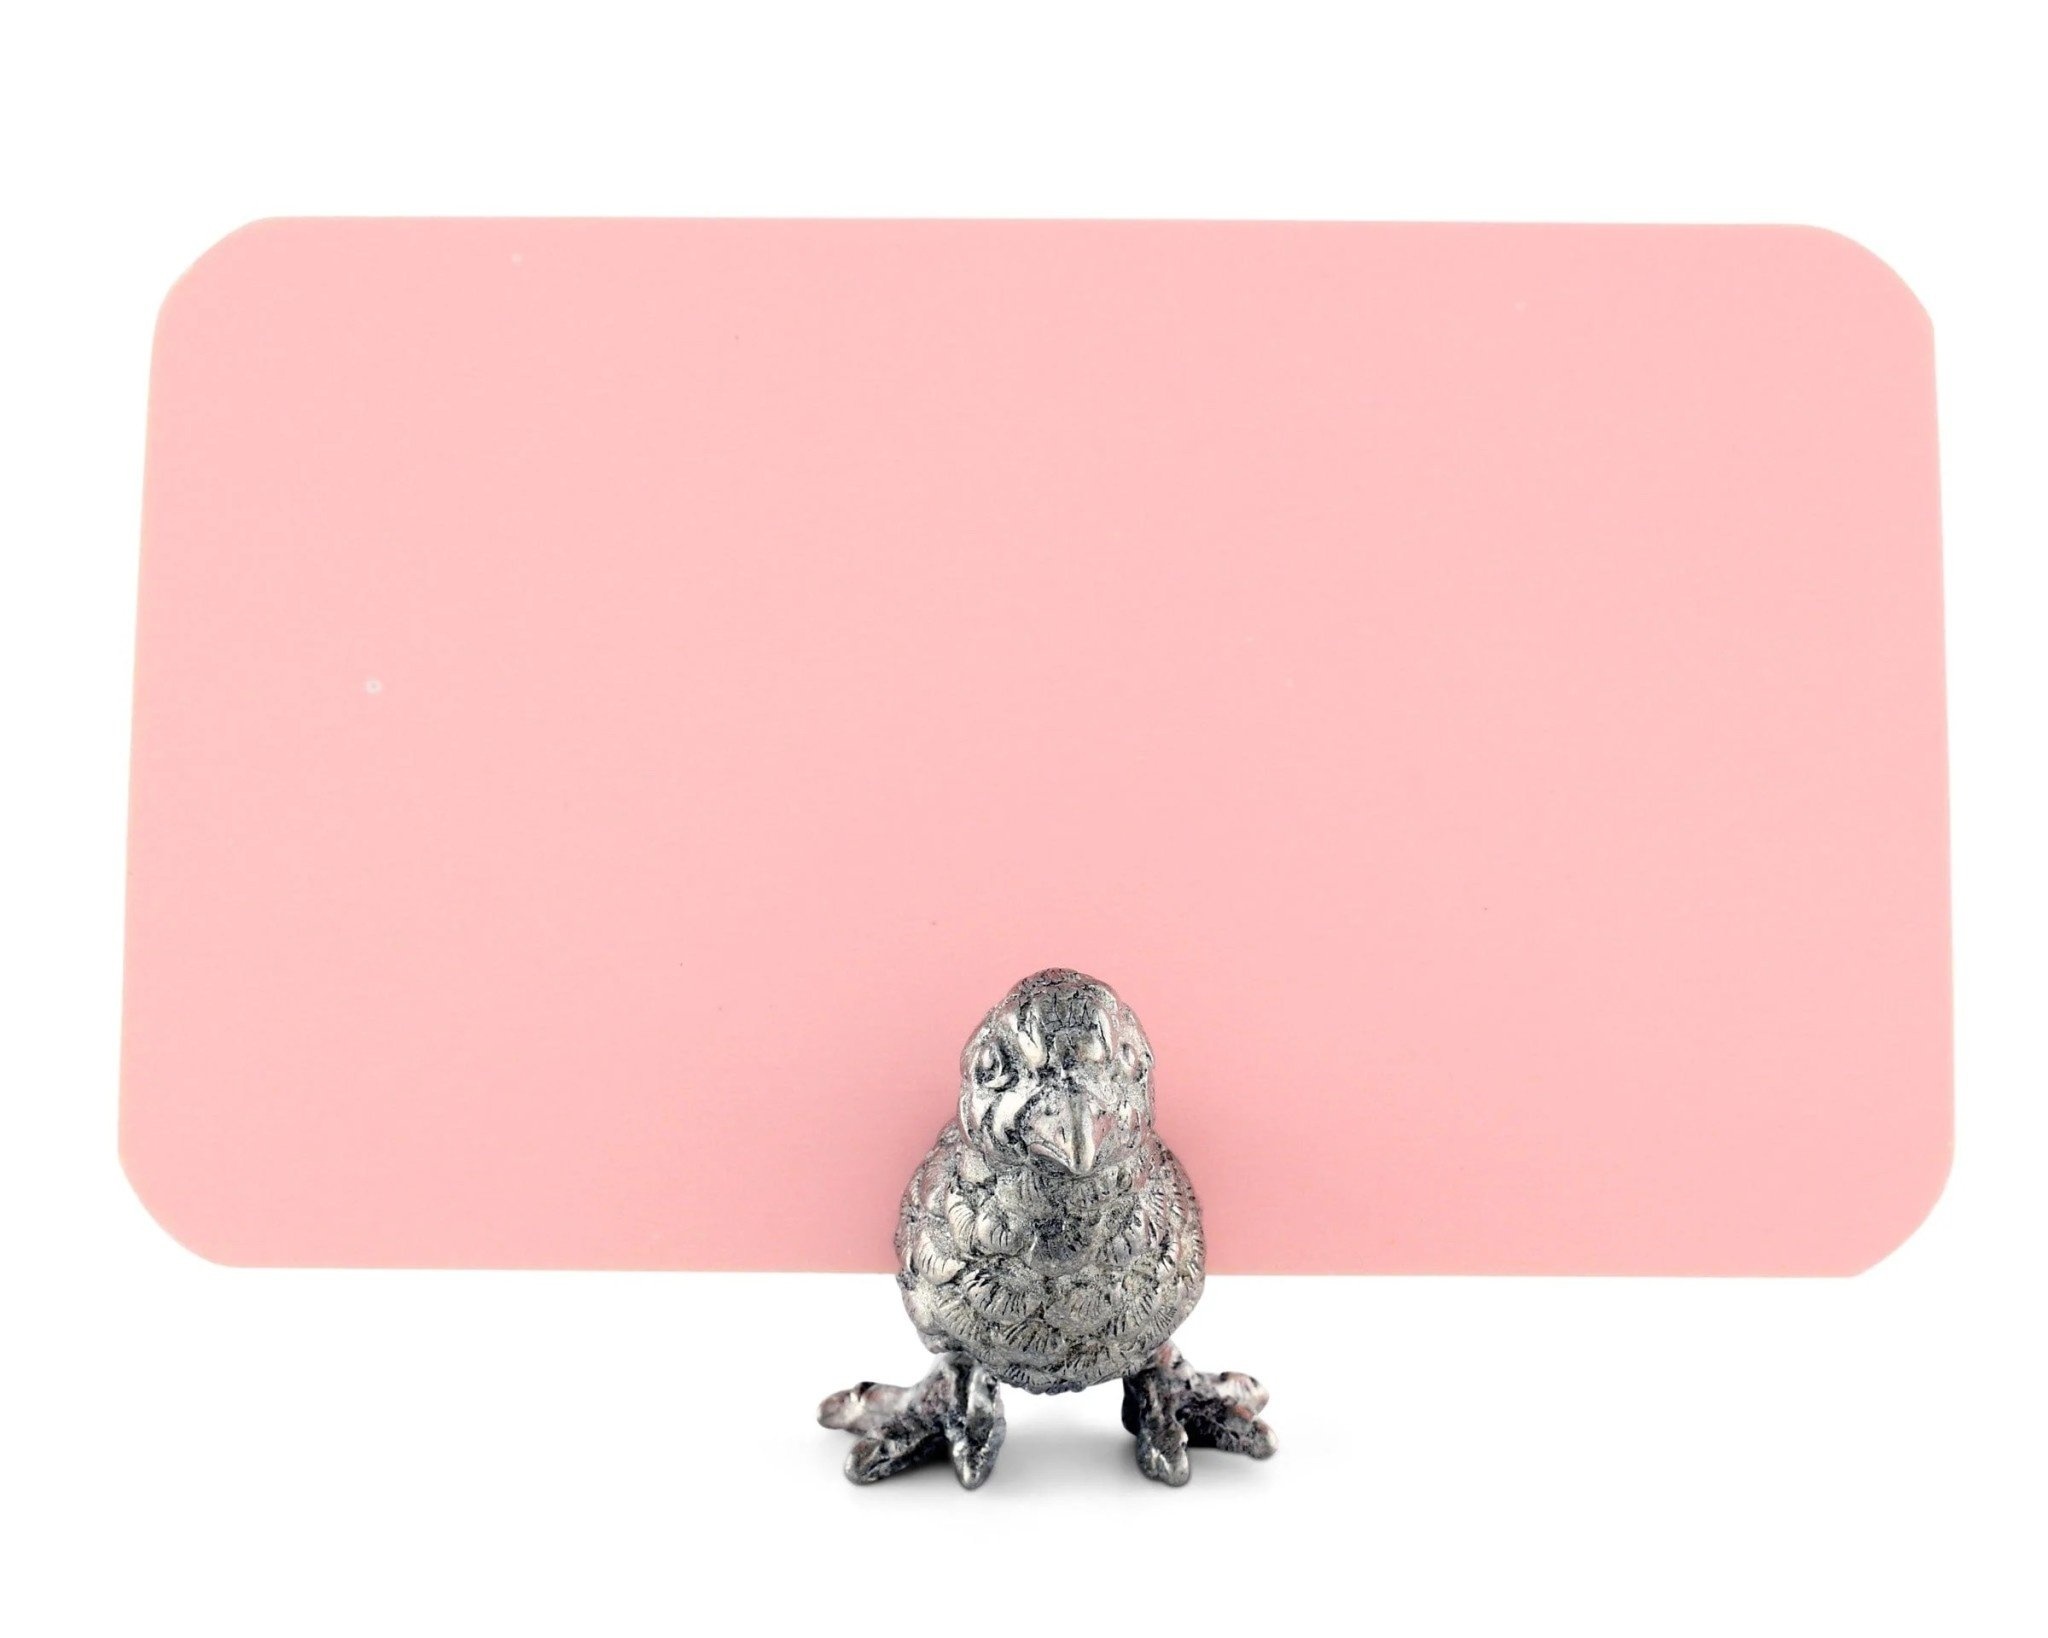
Place Card Holder - Song Bird
Intricately detailed, our Songbird Place Card Holders are remarkably unique accents for your formal table. These charmers are perfect for any flora and fauna themed occasion, adding a touch of natural charm to elegant tables. Crafted with care from pure Vagabond House pewter, our designers have captured every feather on these lovely little birds. Inspired by mated chick-a-dees, the protective male perches on a branch and the seated female might be warming her nest. Size: 1.75" W x 2" T Care: Dry dust. If needed, hand wash in warm water, use mild non-acidic soap. Rinse, dry completely.
Brand: Vagabond House
Category: Arts & Entertainment > Party & Celebration > Party Supplies > Place Card Holders